SeaCat

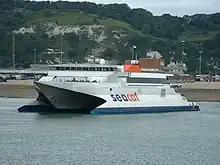
"SeaCat Scotland" in Dover in 2004

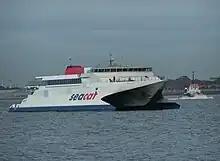

"SeaCat Scotland" was the sole ferry the company used between 1992 and 2002. She was chartered in 1995 and renamed Q-Ship Express for a month, reverting to "SeaCat Scotland" at the conclusion of her charter in December 1995. On 31 October 2002 "SeaCat Scotland" left Troon for the final time and was laid-up at Belfast and overhauled. She arrived at Liverpool on 28 November 2002. For 2003-2004 she operated for Hoverspeed between Dover and Calais. From September 2004 until March 2007 she was laid up in Sunderland. She is now in service with many of her former SeaCat/Hoverspeed fleet mates in Greece as the "Naxos Jet".